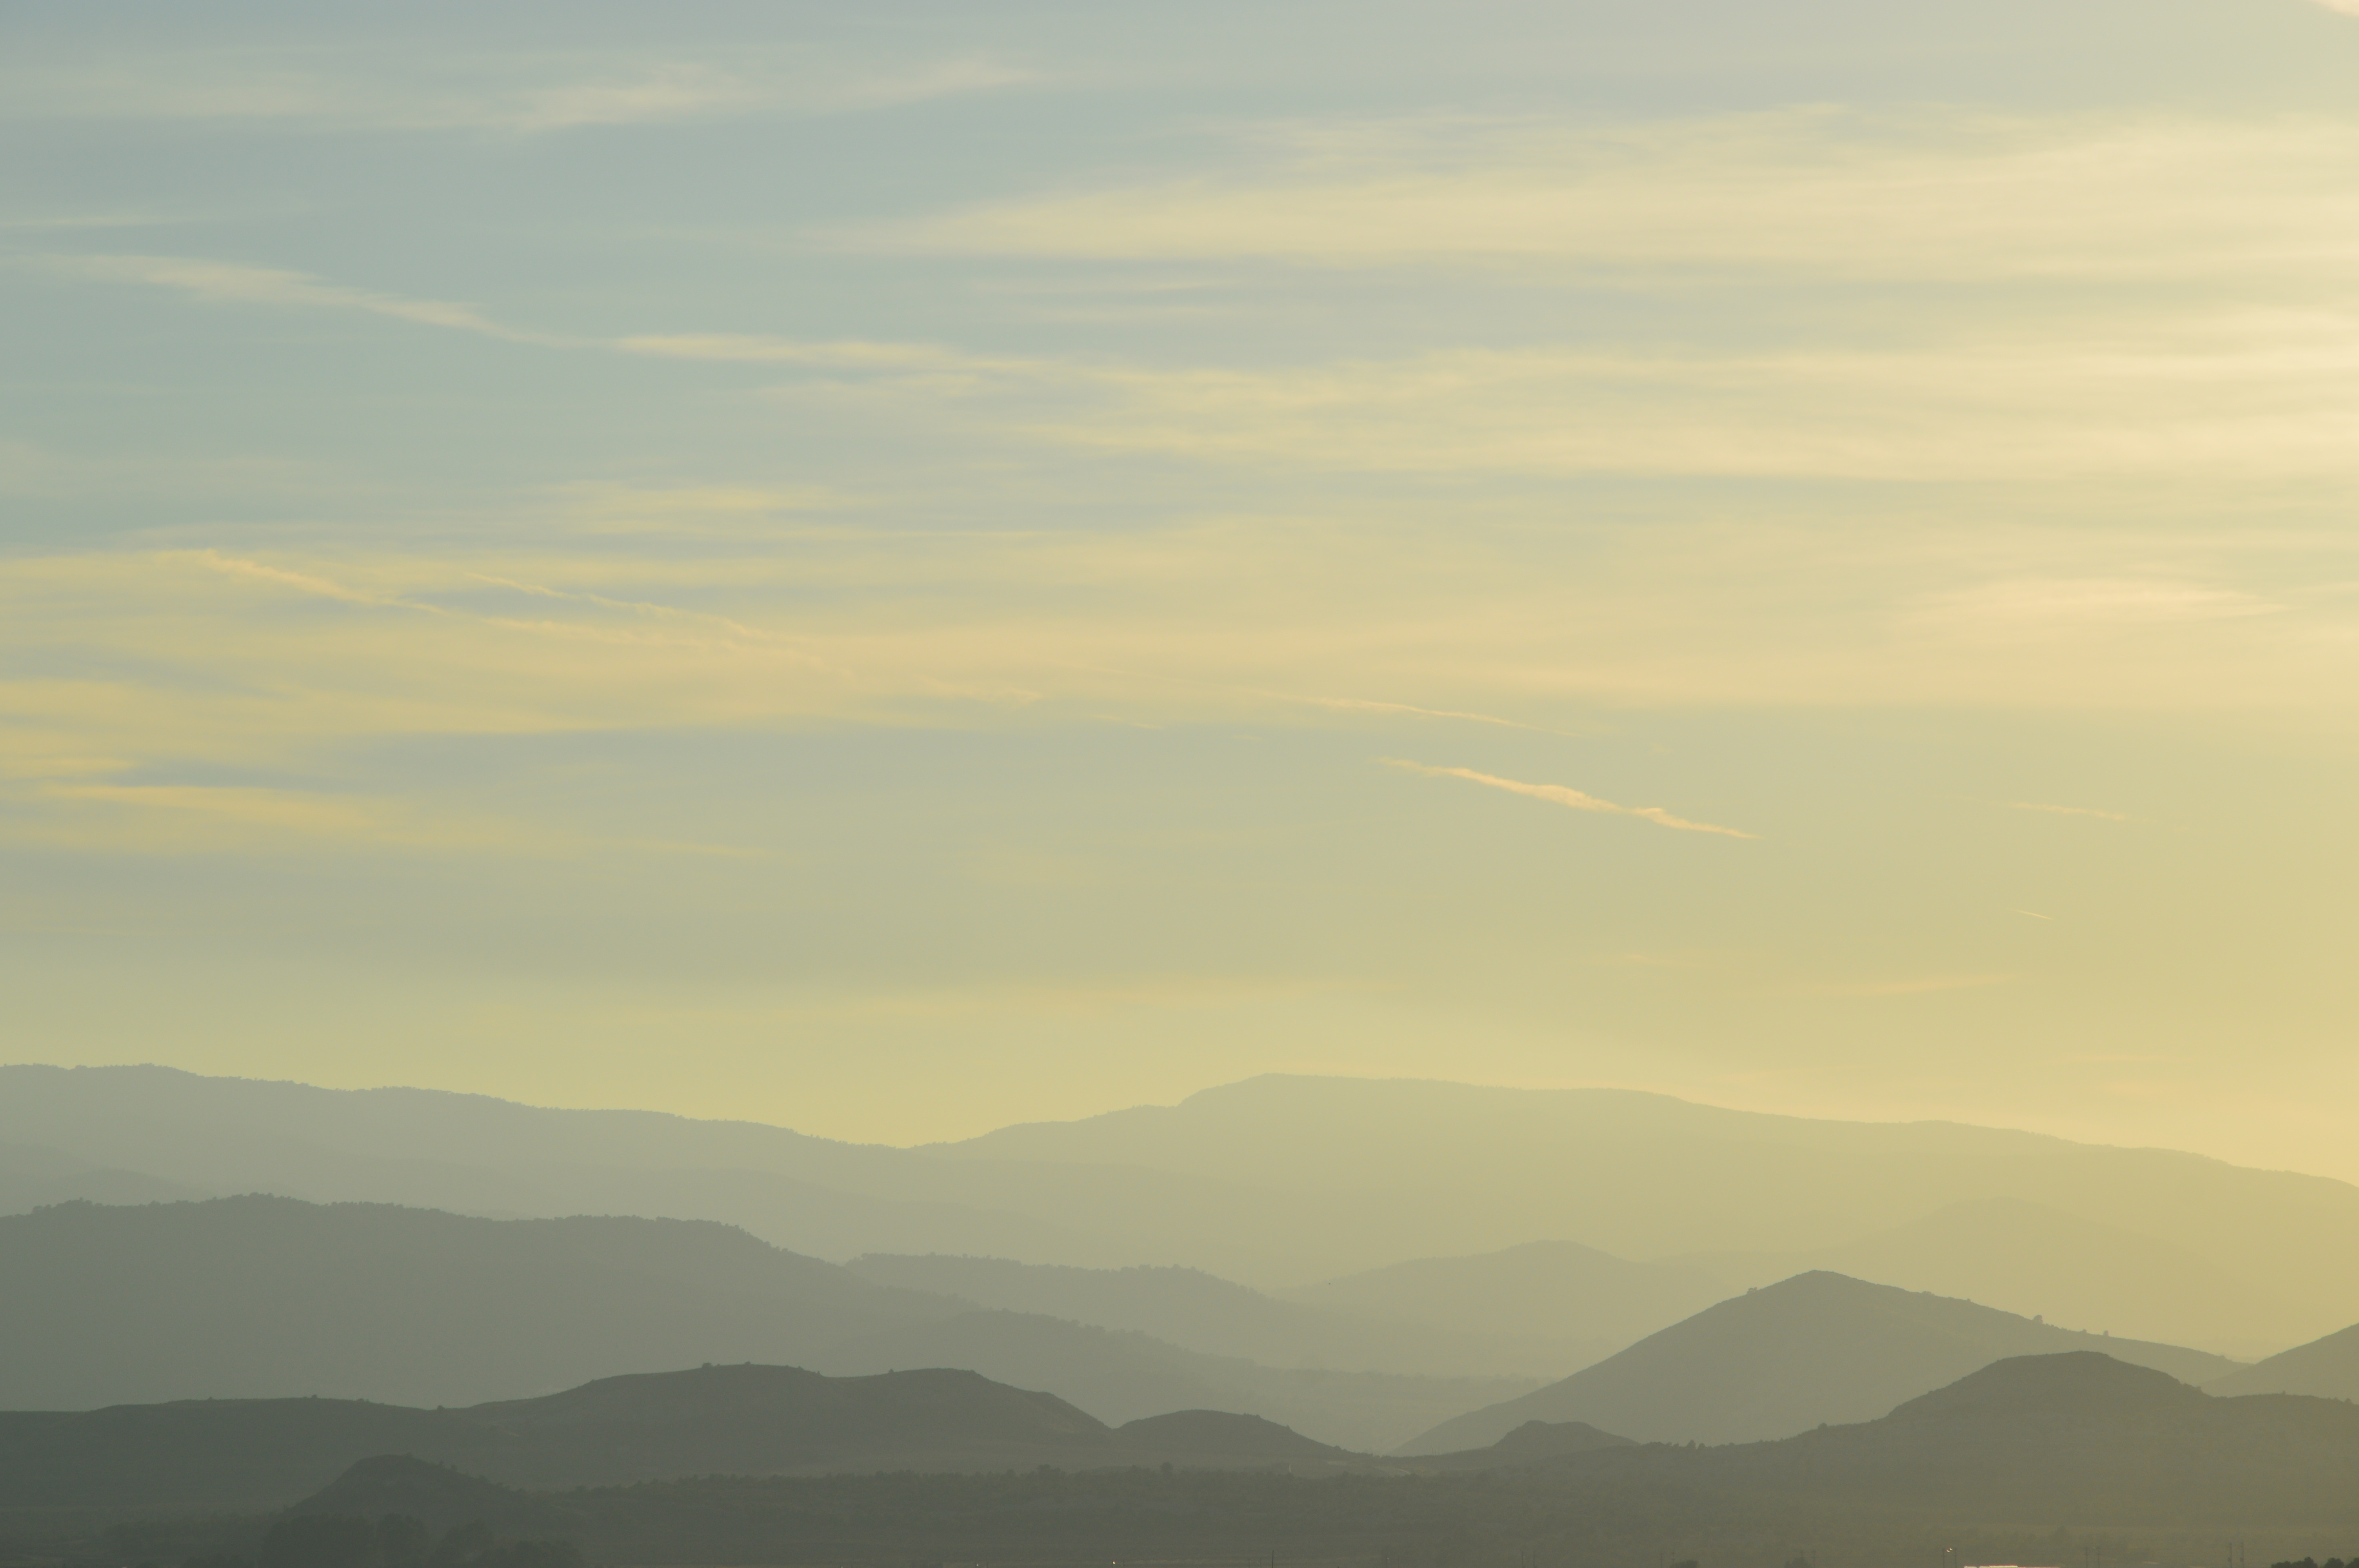
landscape, nature, horizon, mountain, cold, winter, cloud, sky, fog, sunrise, sunset, mist, hiking, prairie, sunlight, morning, hill, dawn, atmosphere, mountain range, dusk, panoramic, evening, haze, plain, mountain road, mountain landscape, mountaineering, spain, mountains, grassland, plateau, cordillera, atmospheric phenomenon, atmosphere of earth, mountainous landforms